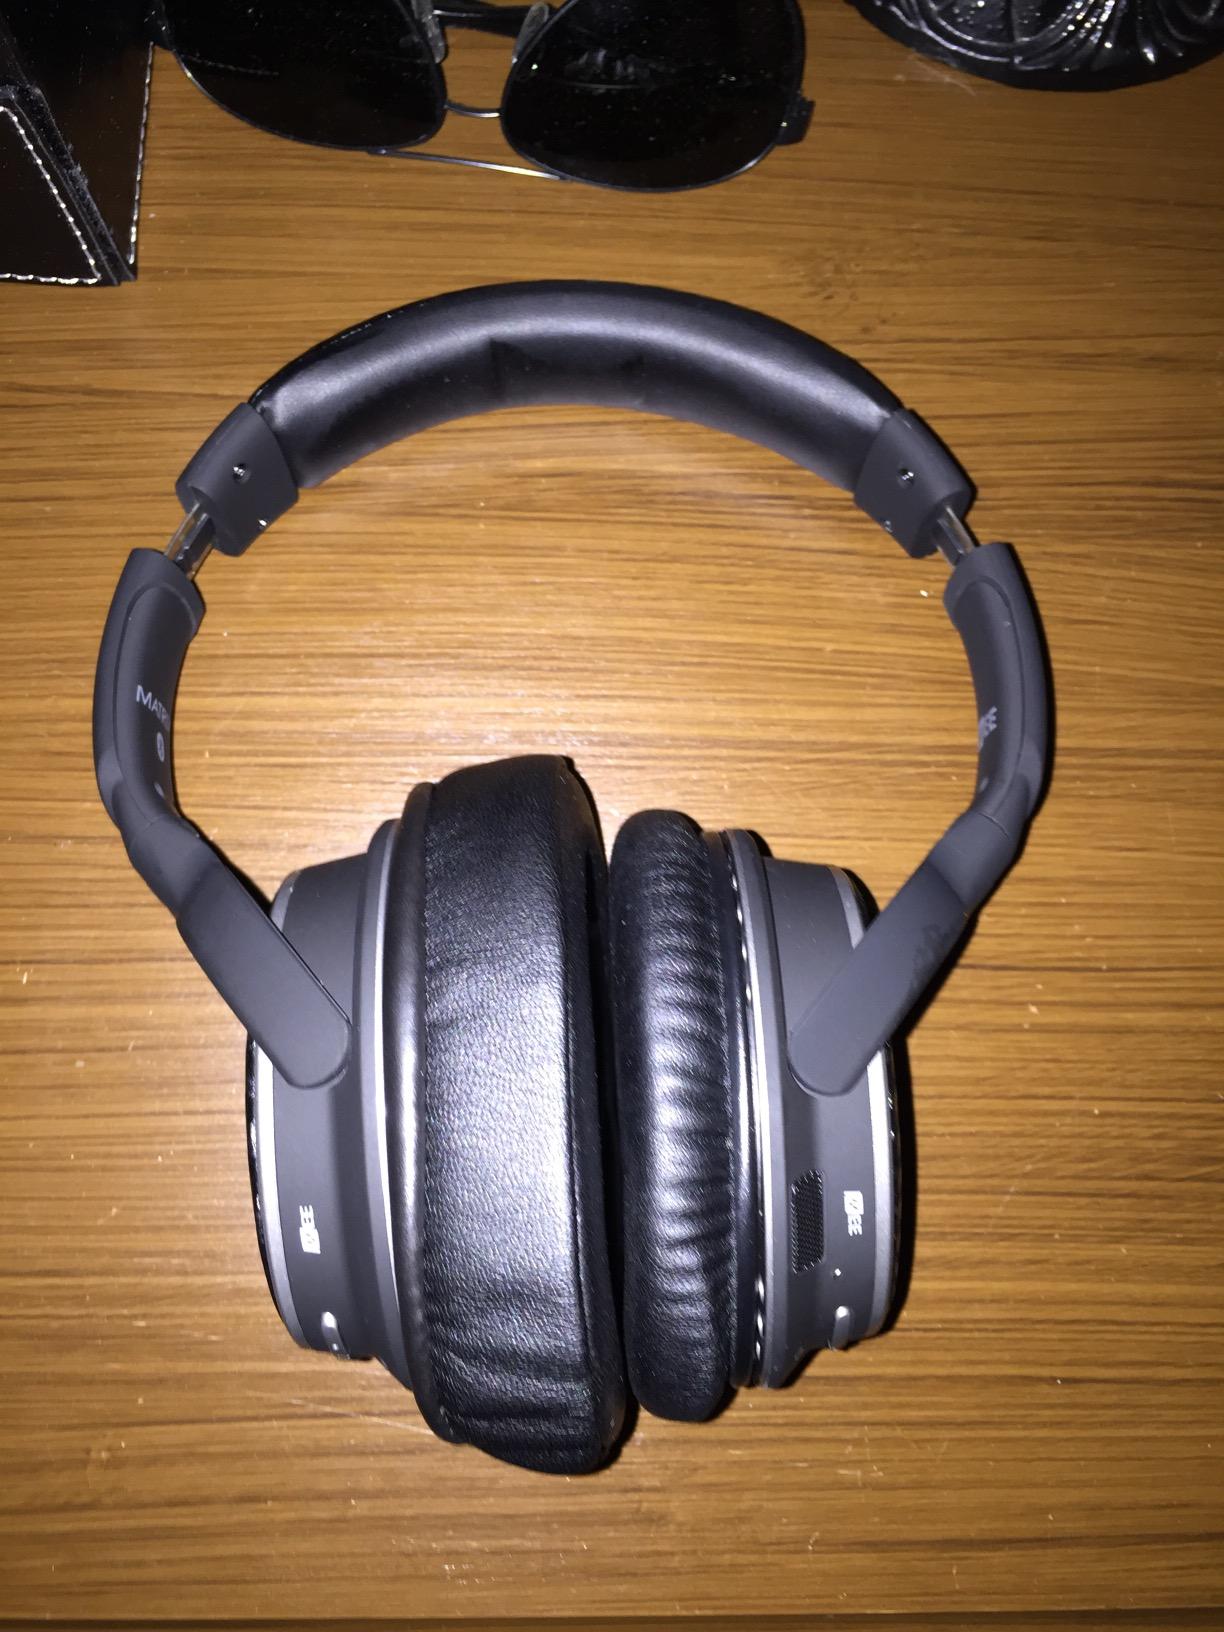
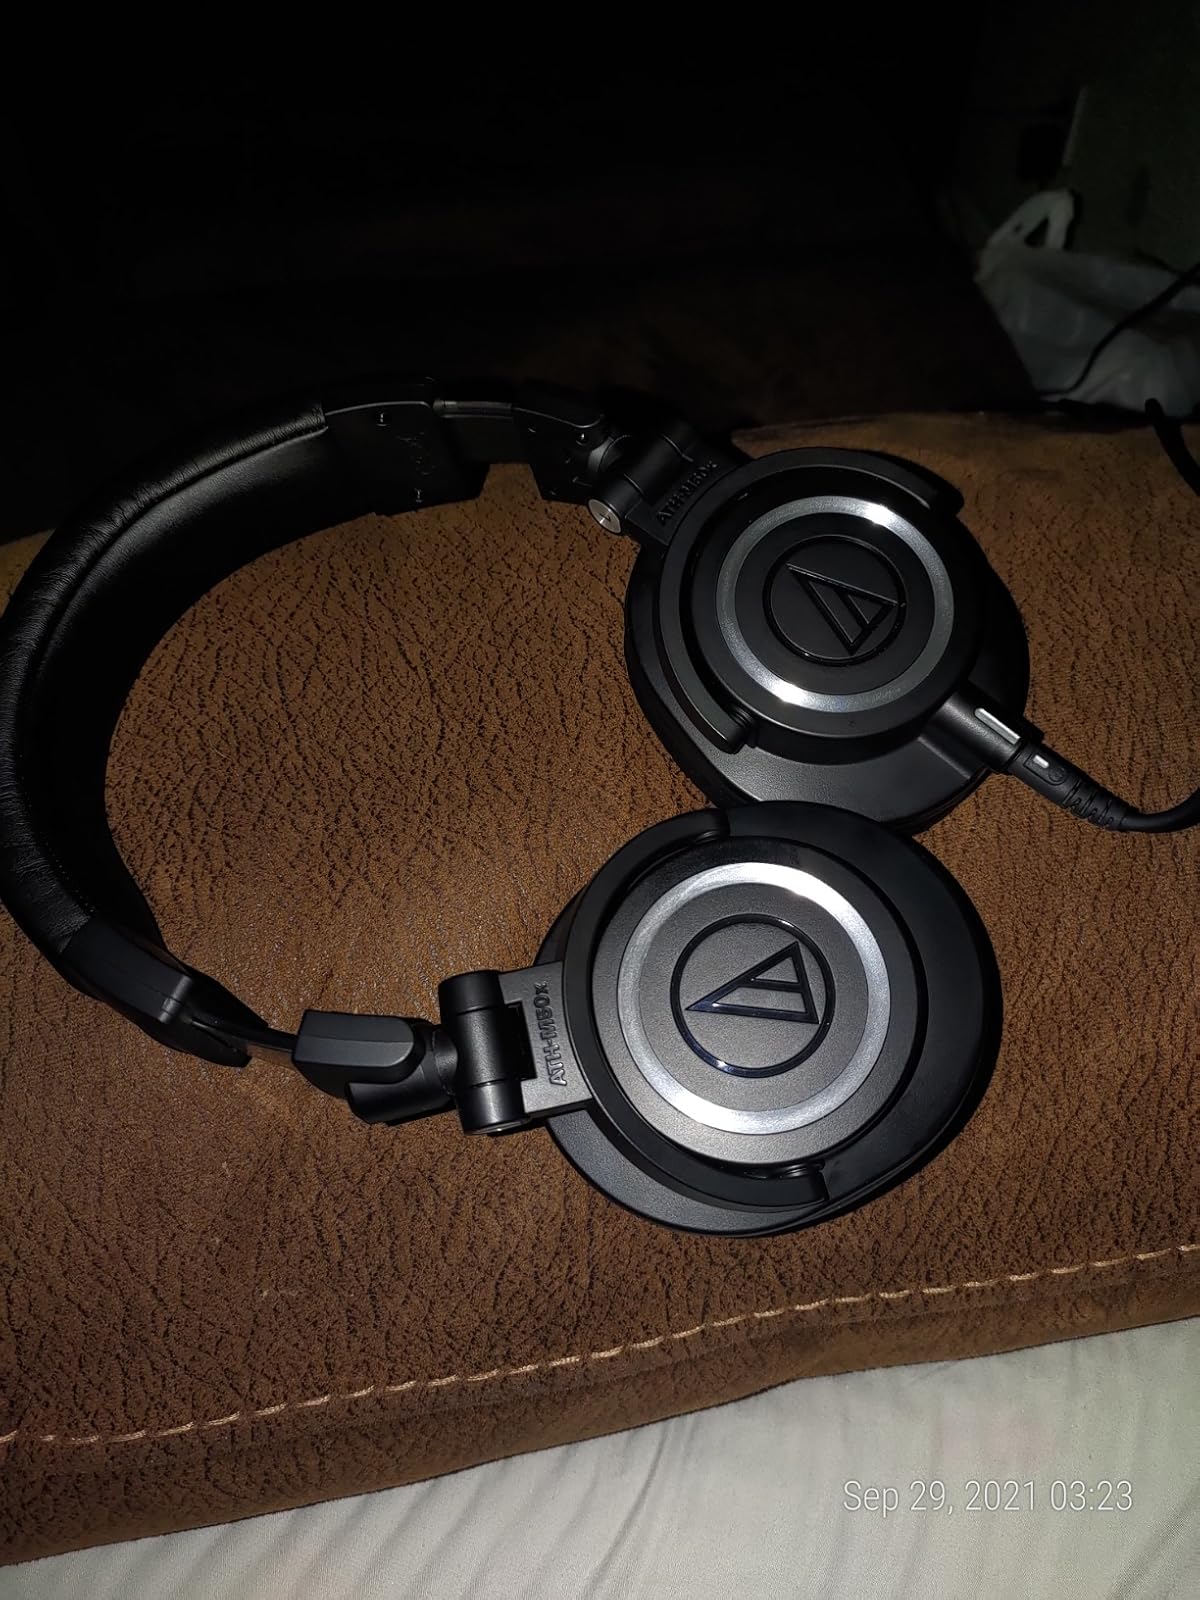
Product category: headphones
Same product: no